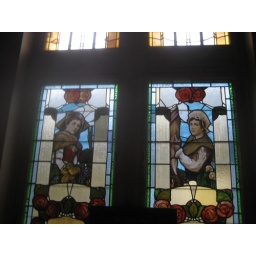
Stained glass windows in the Colmar France railway station restaurant.